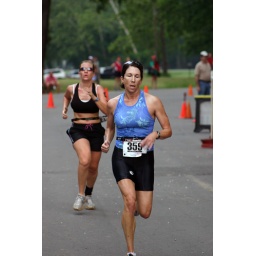
June 1st LR Sprint TRI with the swim in the ski lake and the bike and run on the NLR River trail